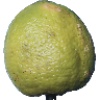
Label: Limes 1